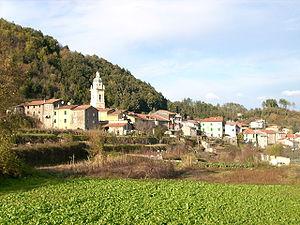
Pignone est une commune italienne de la province de La Spezia dans la Ligurie en Italie.